Eino Leino (statue)

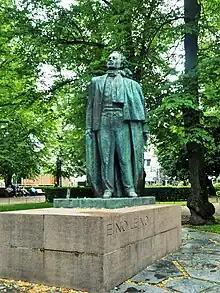
Statue of the Finnish poet in the Esplanadi Park.

The Eino Leino is a statue of Eino Leino (1878–1926) sculpted by Lauri Leppänen in the Esplanadi Park in Helsinki, Finland. It is located in the northeast corner of Teatteriesplanadi, close to the intersection of the Pohjoisesplanadi and Mikonkatu streets.